Big Bend Ranch State Park

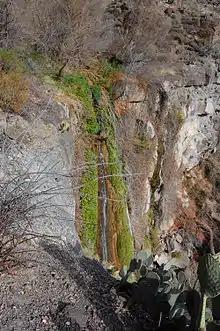
Madrid Falls, the second highest waterfall in Texas

The Big Bend Ranch is home to Madrid Falls, the second highest waterfall in Texas. The terrain around Madrid Falls makes it difficult to access.